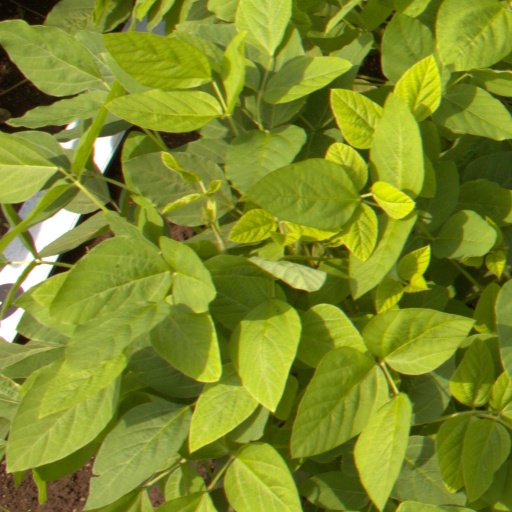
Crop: soybean